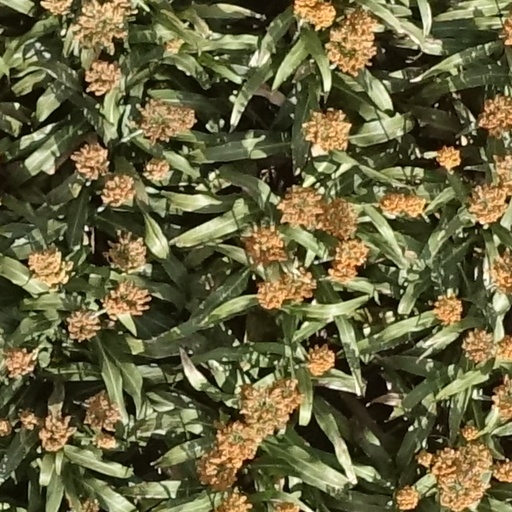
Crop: sorghum